United States Senate Vice Presidential Bust Collection

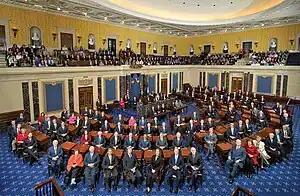
The 111th United States Senate inside the Senate chamber in 2009, showing busts on view in the visitors gallery.

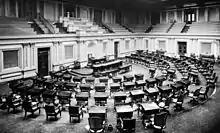
A similar view of the Senate chamber, circa 1873, that shows the empty niches where the first busts were placed.

The United States Senate Vice Presidential Bust Collection is a series of 46 busts in the United States Capitol, each one bearing the likenesses of a vice president of the United States. Each sculpture, from John Adams to Dick Cheney, honors the role of the vice president as both a member of the executive branch and as president of the Senate.